War against the Islamic State

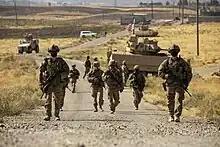
U.S. soldiers from 1st Battalion, 6th Infantry Regiment near an oil facility in eastern Syria, 27 October 2020

On 4 July 2014, the U.S. bombed the "Osama bin Laden" ISIL military base in the village of Uqayrishah, Syria. Two dozen American Delta Force operators then touched down in an effort to rescue hostages, including James Foley. The effort failed, with the hostages having been moved to another location days prior. In a series of videos, Foley, Steven Joel Sotloff, and several more hostages were murdered.